Question: Please indicate a possible affordance area of cup that can be used for holding
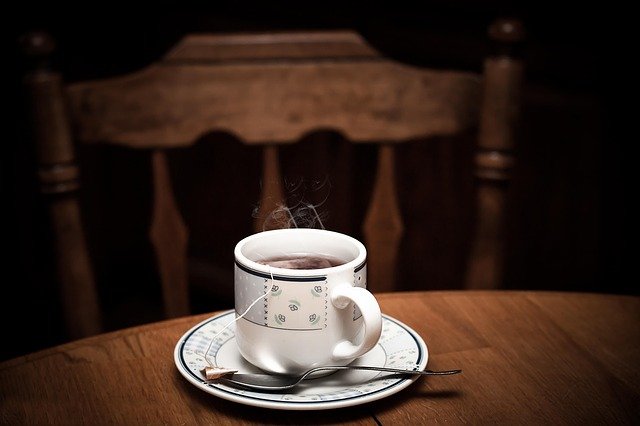
Answer: [231.5, 226, 368.5, 299]